Maria Perkins Lawton

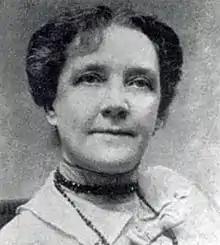

Maria Coles Perkins Lawton (April 30, 1864 – 1946) was a notable figure in the national women’s club movement of the early 20th century. She was the president of the Empire State Federation of Women's Clubs from 1916 to 1926.